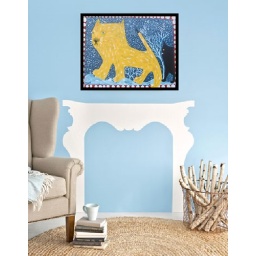
snow leopard chased by black cat